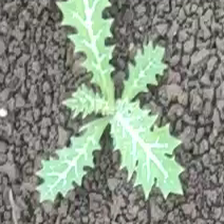
Weed species: Bilayat_(Mexicana_Argemone)